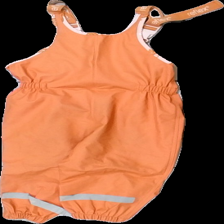
View: back
Type: Rain trousers
Category: Children
Brand: Not in the list
Brand text on label: Reflex
Colors: Orange, Pink
Material: 62% Acryl 38% Polyester
Cut: Regular
Size: 86
Damage: stains
Damage location: middle center
Damage 2: stained
Damage 2 location: middle center
Damage 3: damaged reflex
Damage 3 location: bottom right
Price range: <50
Recommended usage: Export
Description: Orange rain trousers